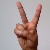
The image shows a hand gesture representing the letter 'V' in Indian Sign Language.